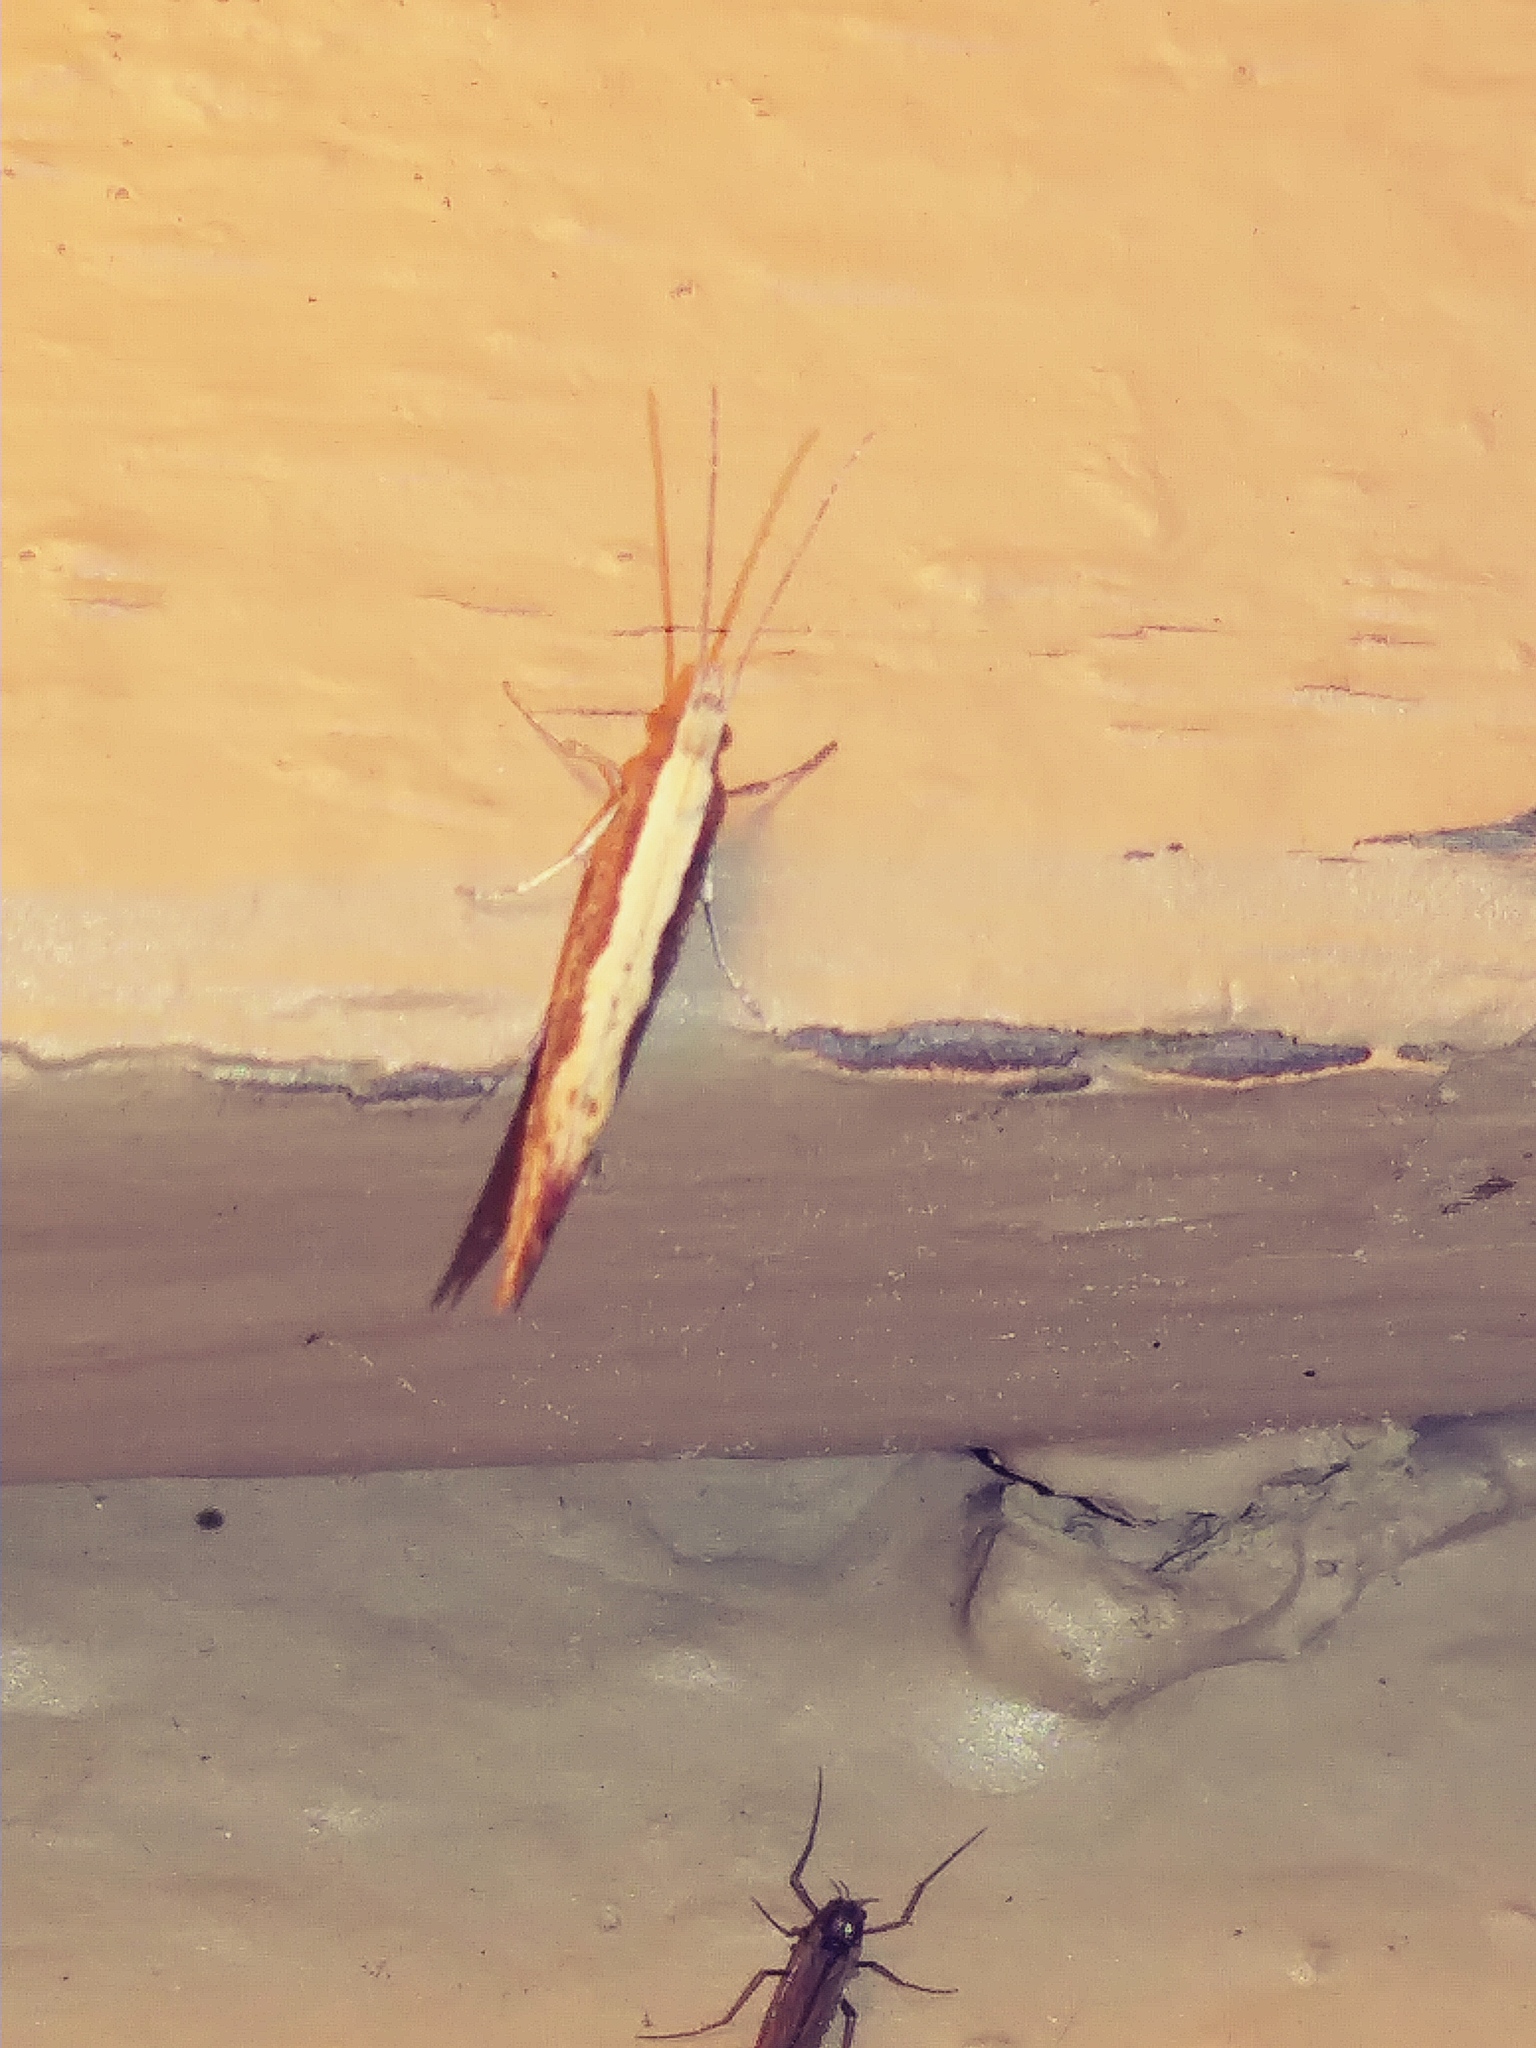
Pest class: diamondback_moth